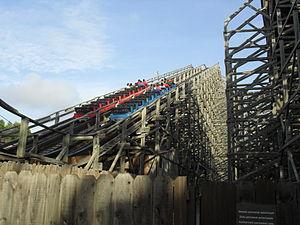
PortAventura Park est un parc à thèmes espagnol situé au sud-ouest de Barcelone sur les communes de Vila-seca et Salou, dans la province de Tarragone, sur la Costa Daurada. Il ouvre ses portes le 1ᵉʳ mai 1995. Il fait partie du complexe de loisirs PortAventura World.
La Stampida est un parcours de montagnes russes racing en bois, construit par la société Custom Coasters International. Il se situe dans la zone Far West du parc d'attractions de PortAventura, en Catalogne, en Espagne.